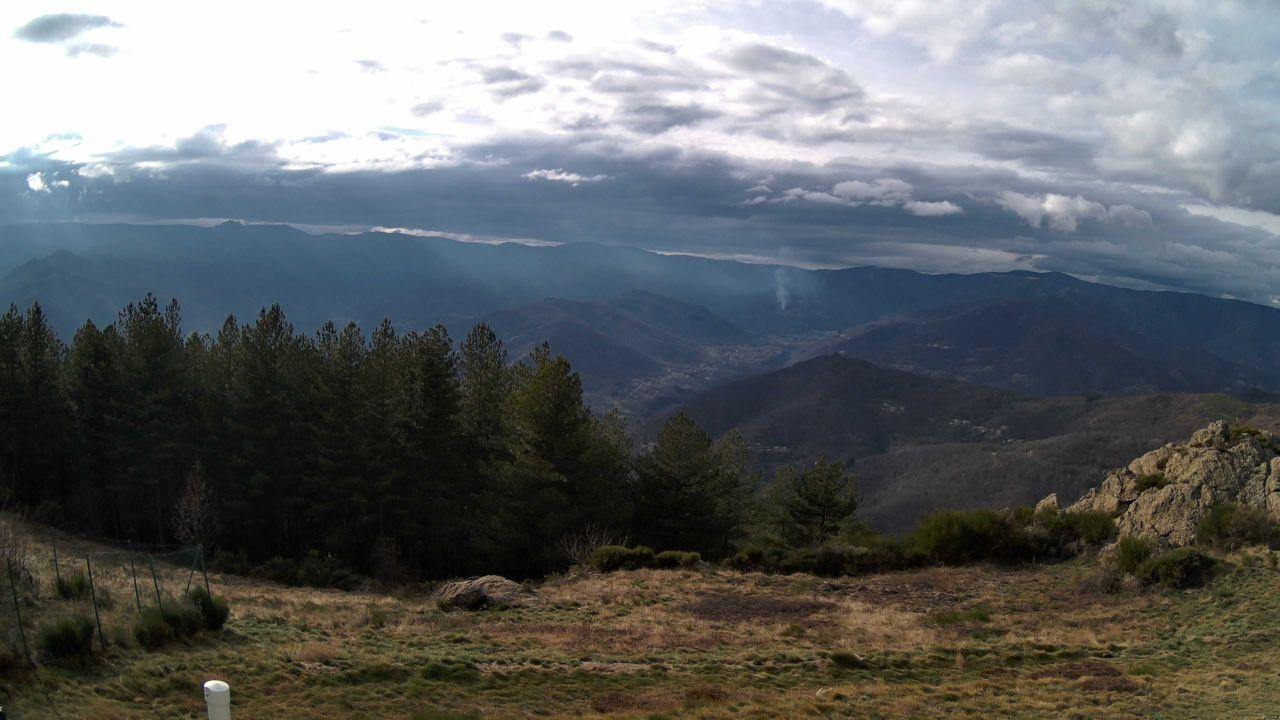
Fire: no
Smoke: yes